Portobelo District

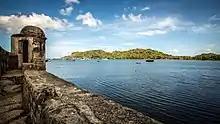
San Jeronimo Fort

The site on which to found Portobelo was discovered on November 2, 1502, by Admiral Christopher Columbus, on his fourth voyage aboard the Santa Maria thinking he had found Kataya step.